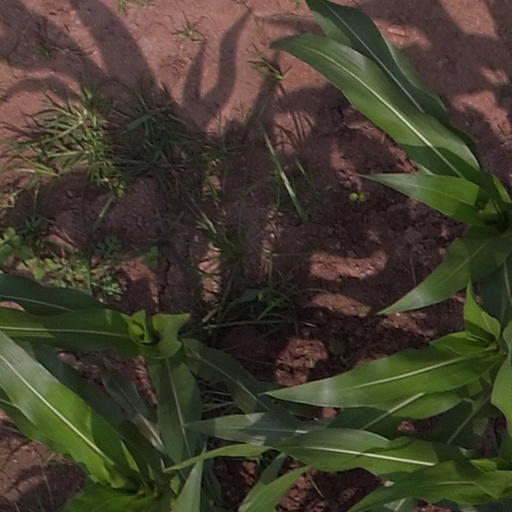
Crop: maize; corn